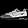
Label: Sneaker